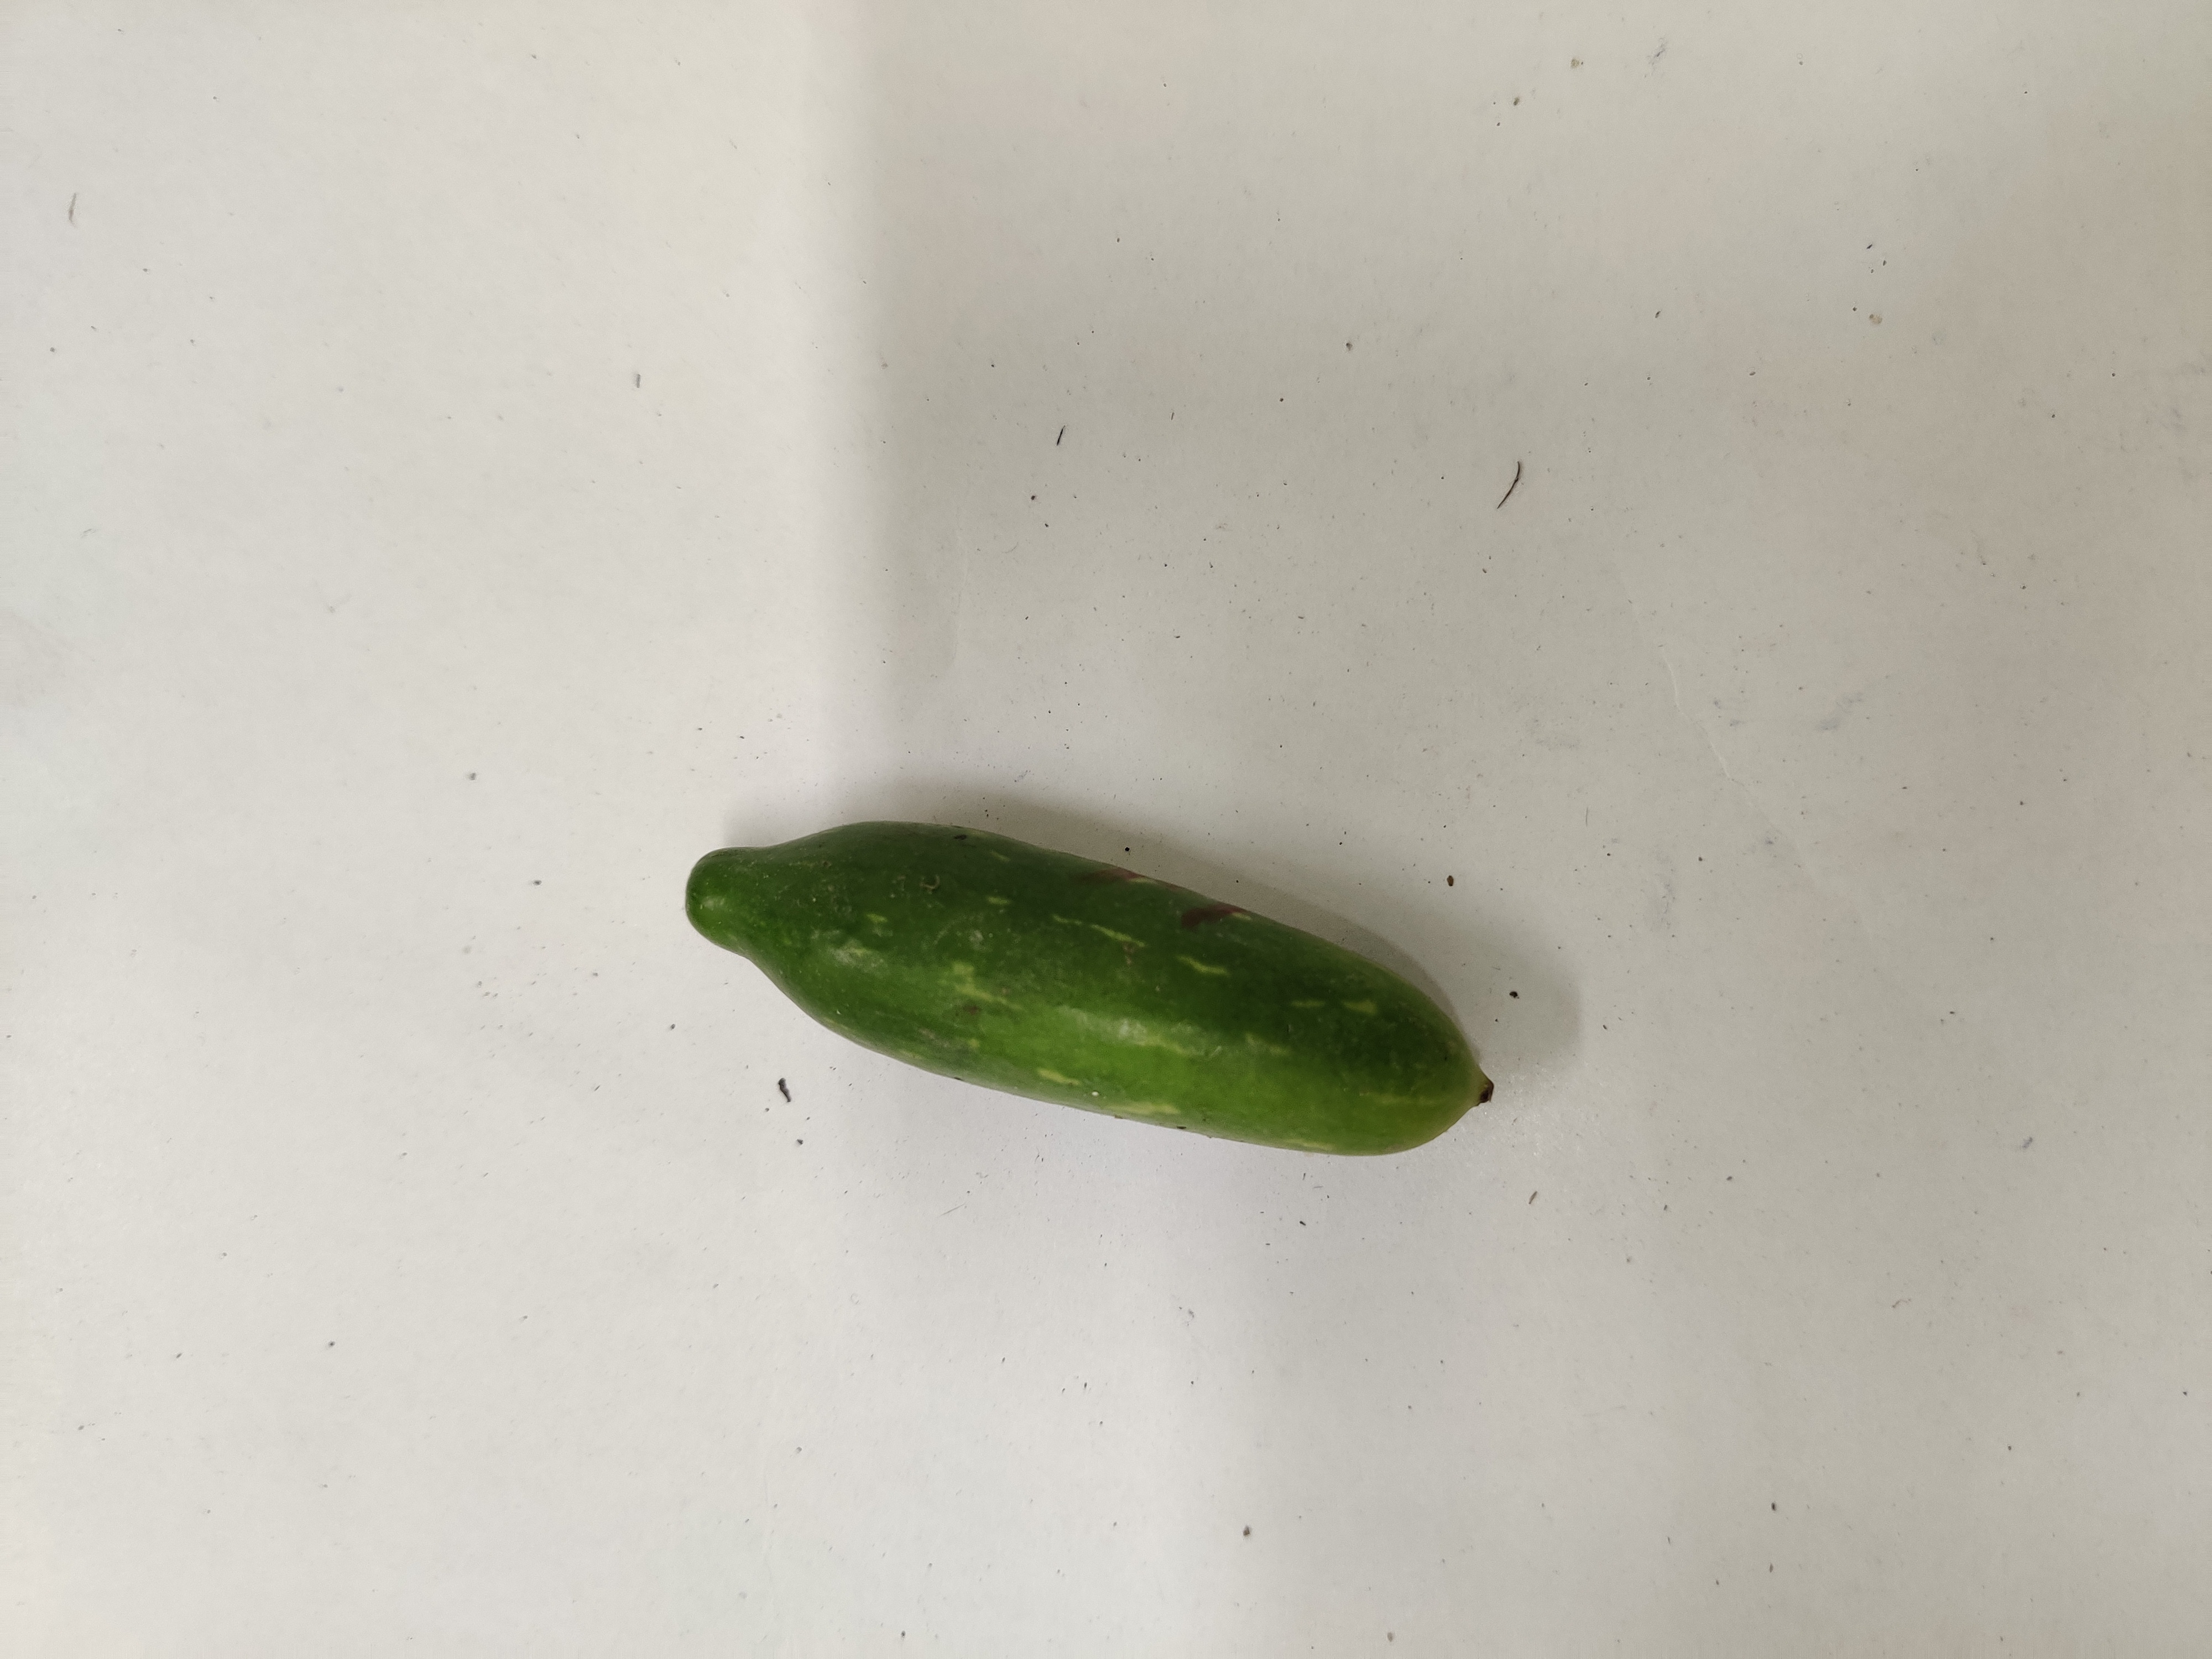
Crop: Ivy Gourd
Condition: Fresh